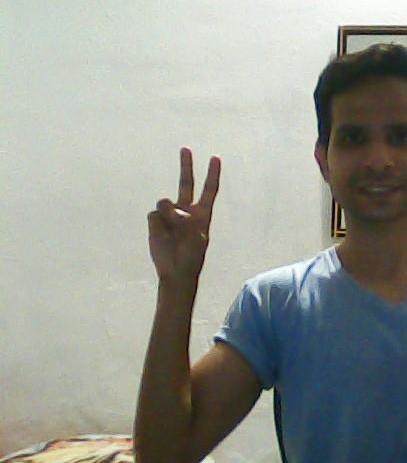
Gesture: peace